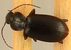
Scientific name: Calathus advena
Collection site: Rocky Mountains NEON (RMNP), plot RMNP_012